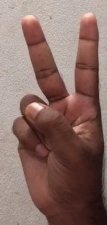
ASL sign: 2